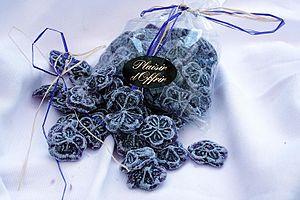
Bonbons à la violette de Toulouse
Cet article présente une liste des spécialités régionales françaises de confiserie et de chocolaterie classées par région et département.
Les violettes de Toulouse sont des friandises élaborées à partir de fleurs fraîches de violettes, de la variété violette odorante, cristallisées dans le sucre, spécialité de Toulouse.
La cuisine occitane est une cuisine diversifiée qui a des traits caractéristiques de la cuisine méditerranéenne, mais se différencie des cuisines catalane et italienne. En raison de la taille de l'Occitanie et la grande variété de ses terroirs, allant des Pyrénées aux Alpes, de la côte méditerranéenne au Massif central qu'elle englobe majoritairement, c'est une cuisine très variée mais, au-delà de la traditionnelle partition entre l'usage de la graisse de canard au sud ouest et de l'huile d'olive au sud-est, il existe un certain nombre de traits communs à l'ensemble de ce territoire et l'opposant parfois nettement au reste de la France.
Le violet est un champ chromatique qui désigne des couleurs situées sur le cercle chromatique entre les pourpres et les bleus.